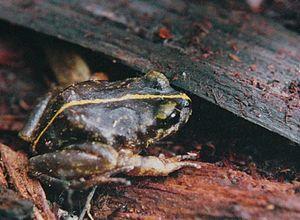
La province de Chubut est une province de l’Argentine, située en Patagonie, entre les 42ᵉ et 46ᵉ parallèles sud.
Eupsophus emiliopugini est une espèce d'amphibiens de la famille des Alsodidae.
Eupsophus est un genre d'amphibiens de la famille des Alsodidae.